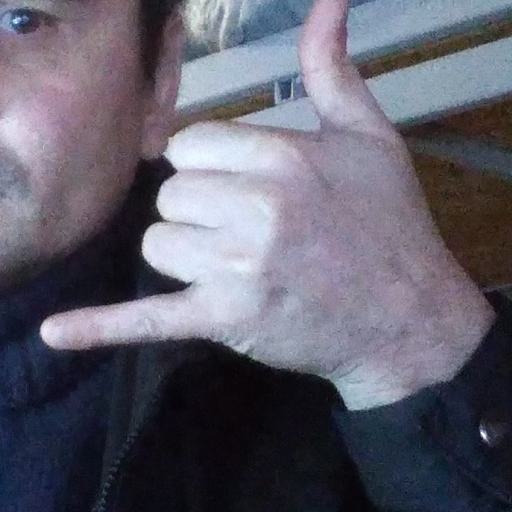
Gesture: call